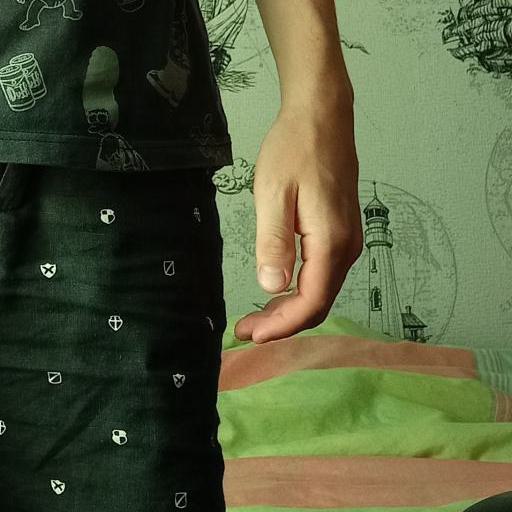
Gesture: no_gesture